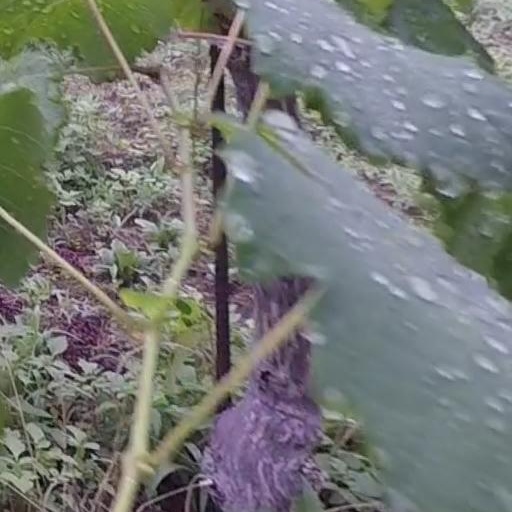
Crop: grape